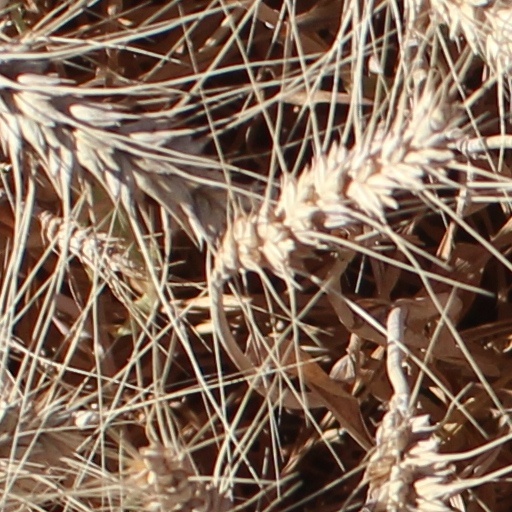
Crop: wheat